Stephane Wrembel

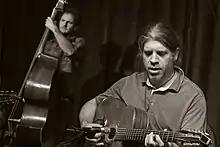
Stéphane Wrembel, Lovin' Cup (Rochester NY) by Bruno Chalifour, 2017.

Stéphane Wrembel is a French jazz guitarist. Wrembel performs Gypsy jazz but is also influenced by world music.